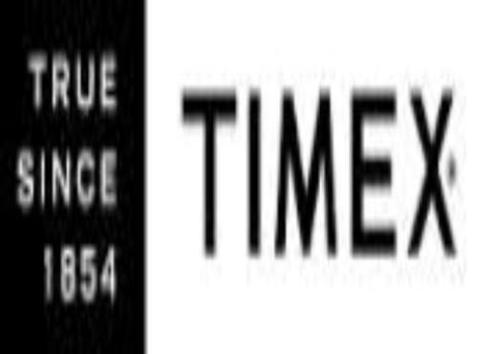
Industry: Clothes